Jonathan Cain

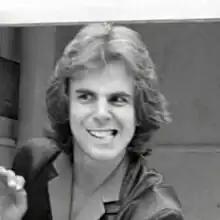
Cain in 1980

After releasing two 45s on Dial label as Johnny Lee from tapes recorded at Golden Voice in South Pekin, Illinois, he released a 45 under the name of Jonathan Cain on "October" on an obscure independent label. In 1976, Cain released another record as the Jonathan Cain Band, "Windy City Breakdown", on Bearsville Records. In 1979, he joined the Babys, appearing on their albums "Union Jacks" and "On the Edge".